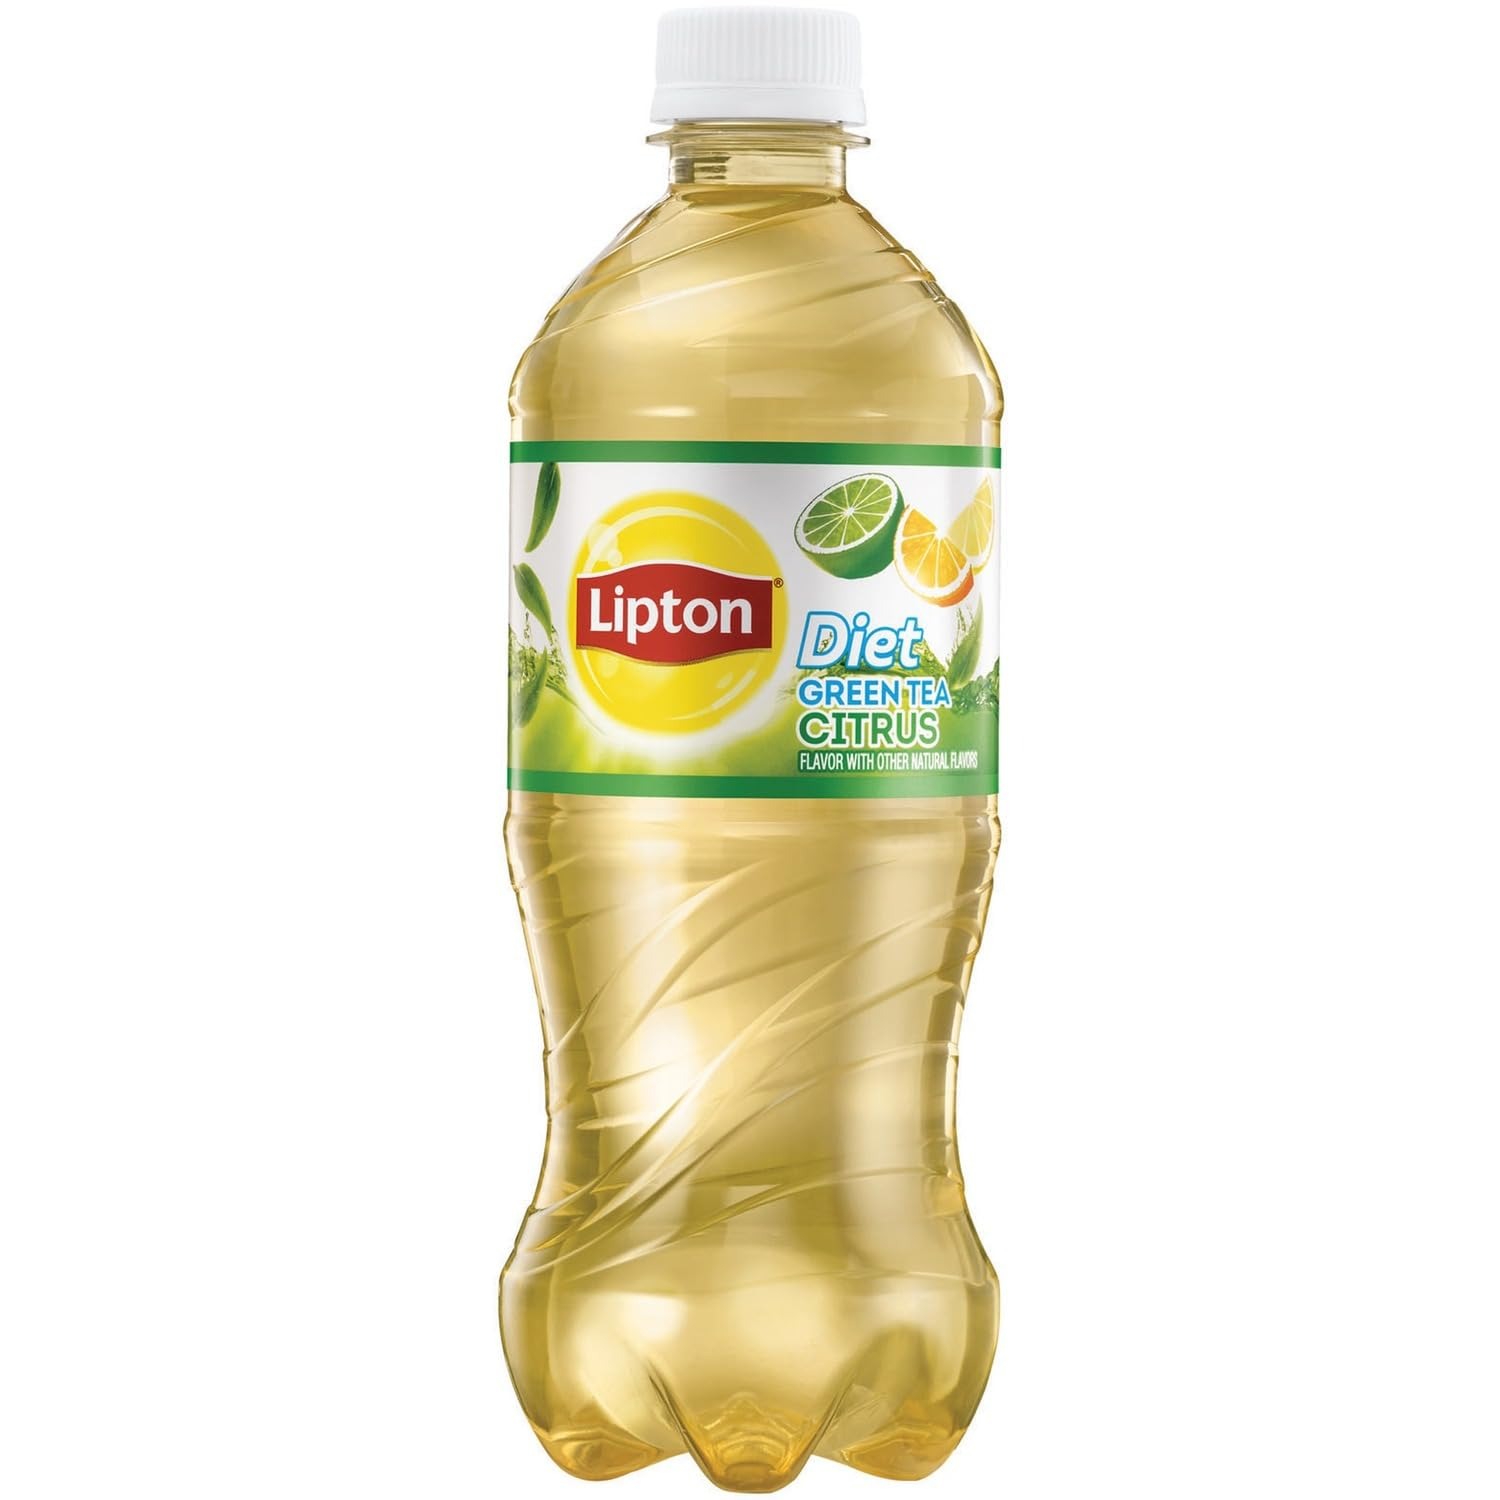
Item Name: Pepsico 92373 Lipton Diet Citrus Green Tea, Plastic, 20Oz., 24/Ct, Gn
Value: 24.0
Unit: Count

Price: 40.19